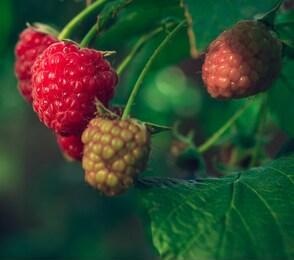
Label: raspberry